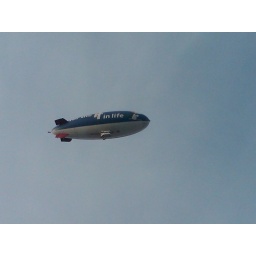
The Metlife Blimp flying over my house in Pleasanton. Going towards the Livermore Airport to Land.